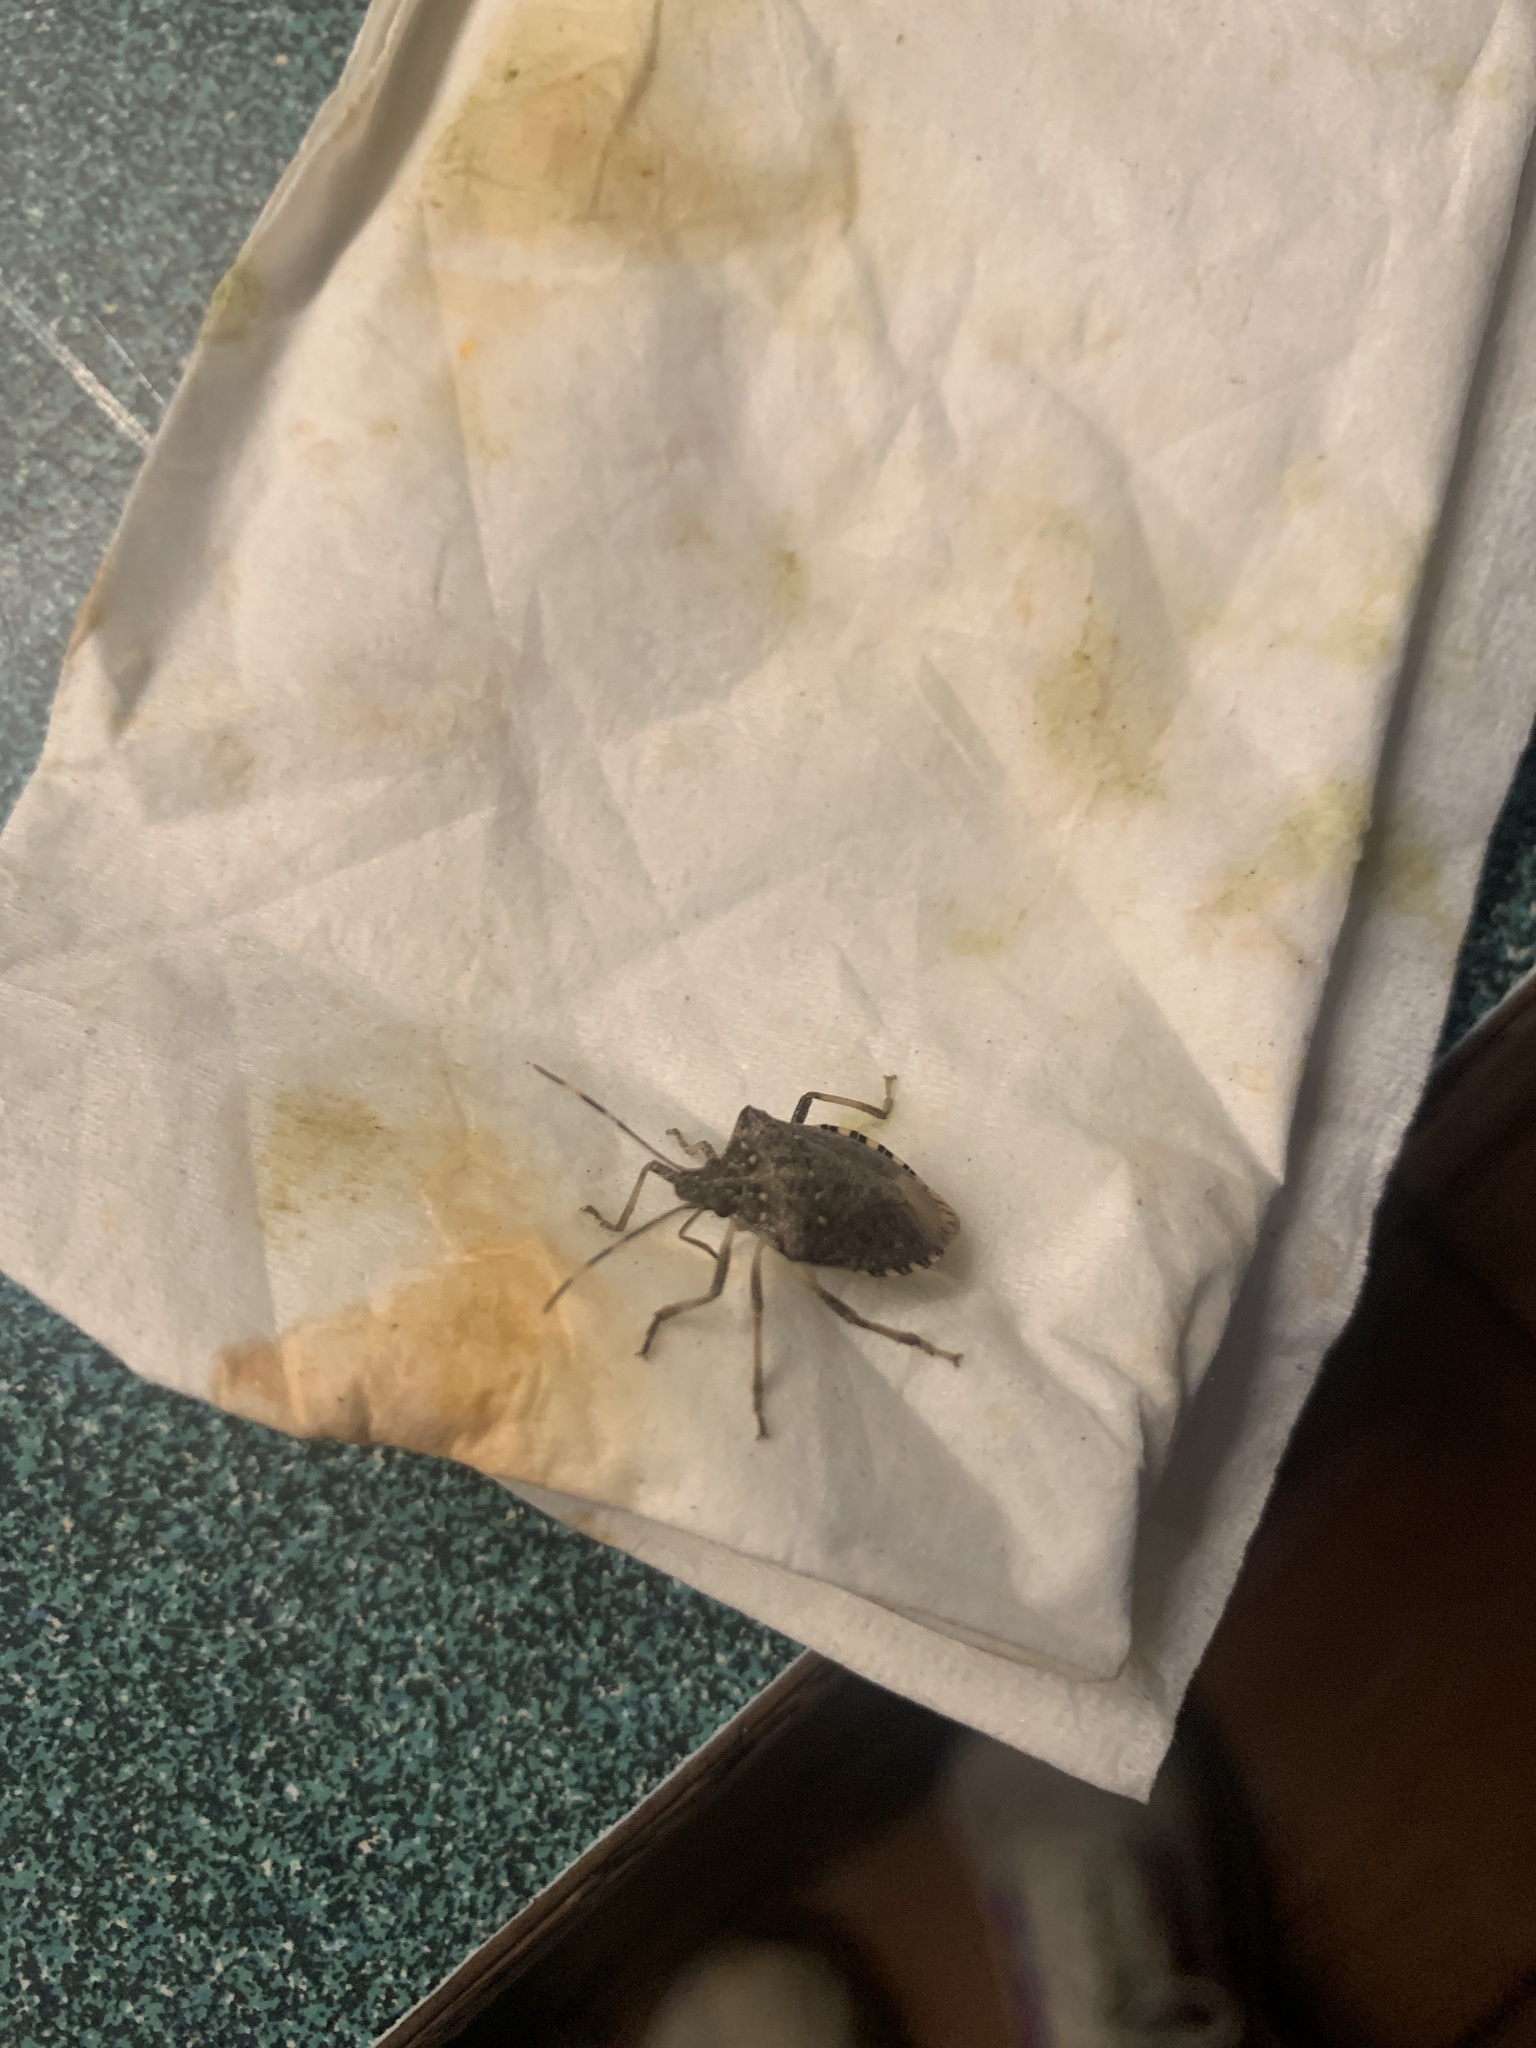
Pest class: stink_bug